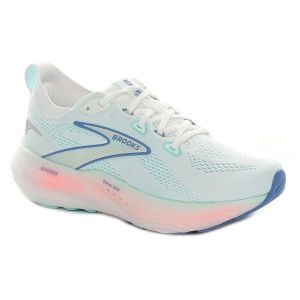
Brooks Scarpa da Running Donna  Glycerin 22 Bianco Azzurro   Sconto 11%
Prezzo: 160,00 €